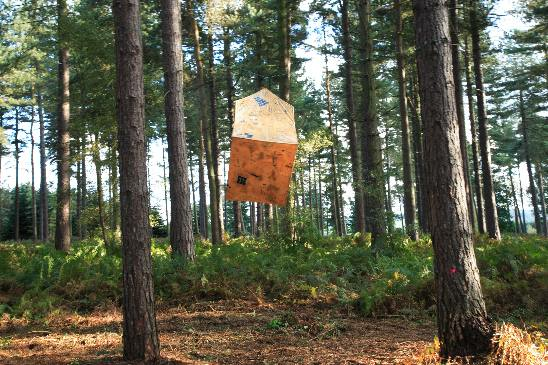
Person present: No